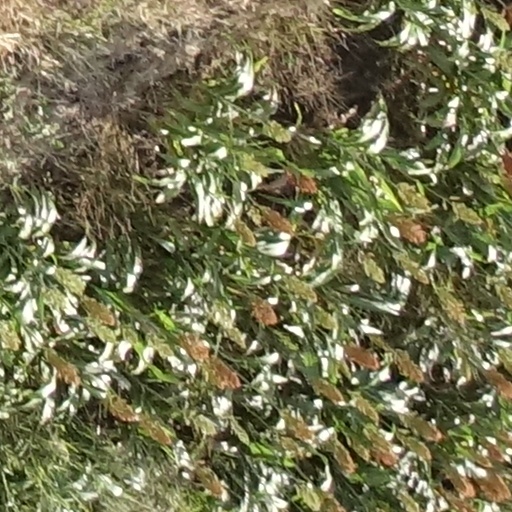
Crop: sorghum